Crescent honeyeater

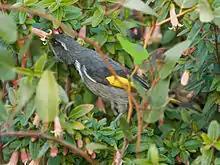
Feeding in a "Correa" shrub

There are records of scattered populations of the crescent honeyeater on the Central Tablelands, the Mid North Coast, and in the Hunter Region of New South Wales, and it is widespread in the areas of New South Wales south of Dharug National Park and east of Bathurst. In Victoria it is widespread across an area from the NSW border south west to Wallan with scattered populations recorded further west. It is widespread in Tasmania, except in the northeastern part of the state where it is more sparsely distributed. It is restricted to sclerophyll forest in eastern South Australia, where isolated populations have been recorded in the Mount Lofty Ranges and on Kangaroo Island. Local influxes have occurred outside its normal range in response to changes in habitat. Recorded population densities range from near Orbost, to in Boola Boola State Forest, also in Victoria.